Lego Space

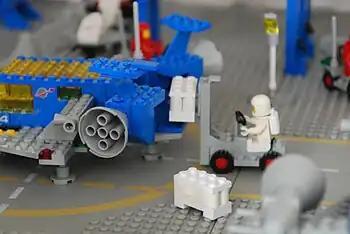
An example of Lego Space minifigures and vehicles.

Lego Space is a science fiction-oriented Lego theme which focuses on astronauts, space colonization, spaceships, and extraterrestrial life. Introduced in 1978, along with Castle and Town with each theme representing the past (Castle), present (Town), and future (Space) it is one of the oldest and most extensive themes in Lego history, consisting of over 300 individual sets.